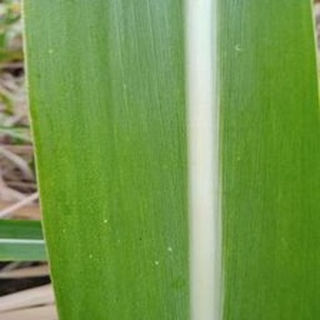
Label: healthy_sugarcane